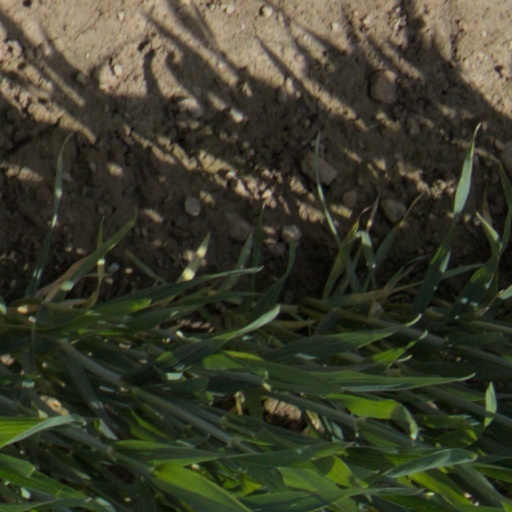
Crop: wheat